Söderala vane

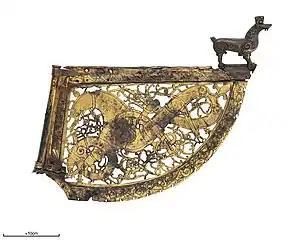
The Söderala vane

The Söderala vane is a weather vane dating from the Viking Age, richly ornamented and made of gilt bronze. It derives its name from in Söderala, Sweden, where it was used as a weather vane during the 18th century. It was most probably originally used as a vane on a Viking ship, and shows signs of wear. On stylistic grounds, it has been dated to 1050. It is today part of the collections of the Swedish History Museum. A copy of the vane is in Söderala.